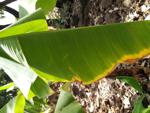
Label: segatoka